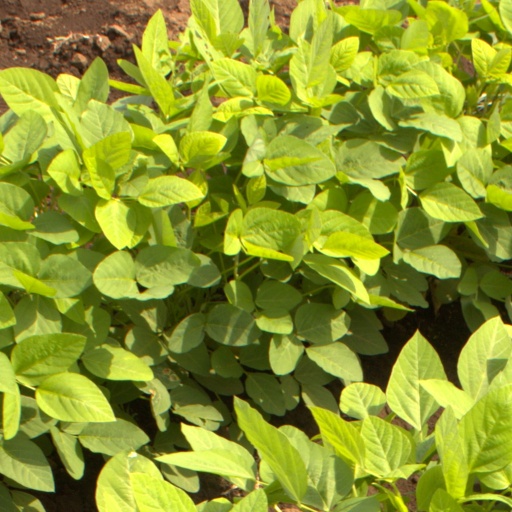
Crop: soybean